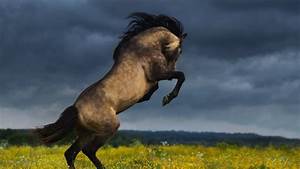
Label: cavallo